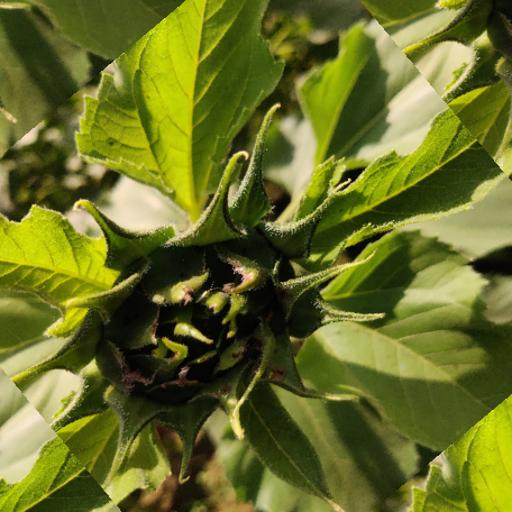
Label: Fresh_leaf